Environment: lab
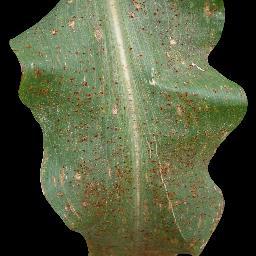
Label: common_rust